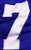
Number: 7